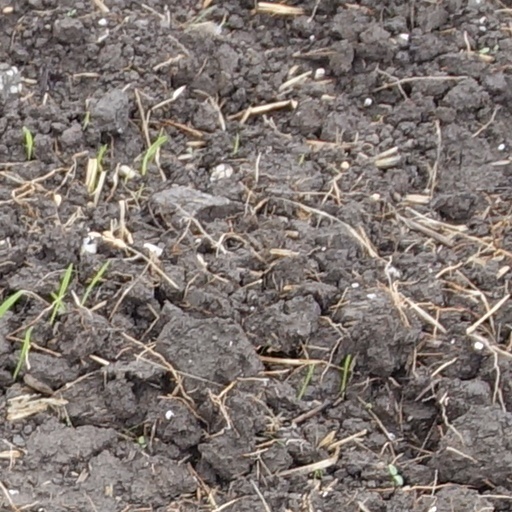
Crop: wheat